Marie Curie

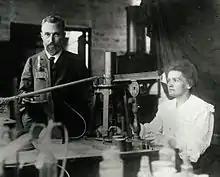
Pierre and Marie Curie in the laboratory,

Maria made an agreement with her sister, Bronisława, that she would give her financial assistance during Bronisława's medical studies in Paris, in exchange for similar assistance two years later. In connection with this, Maria took a position first as a home tutor in Warsaw, then for two years as a governess in Szczuki with a landed family, the Żorawskis, who were relatives of her father. While working for the latter family, she fell in love with their son, Kazimierz Żorawski, a future eminent mathematician. His parents rejected the idea of his marrying the penniless relative, and Kazimierz was unable to oppose them. Maria's loss of the relationship with Żorawski was tragic for both. He soon earned a doctorate and pursued an academic career as a mathematician, becoming a professor and rector of Kraków University. Still, as an old man and a mathematics professor at the Warsaw Polytechnic, he would sit contemplatively before the statue of Maria Skłodowska that had been erected in 1935 before the Radium Institute, which she had founded in 1932.